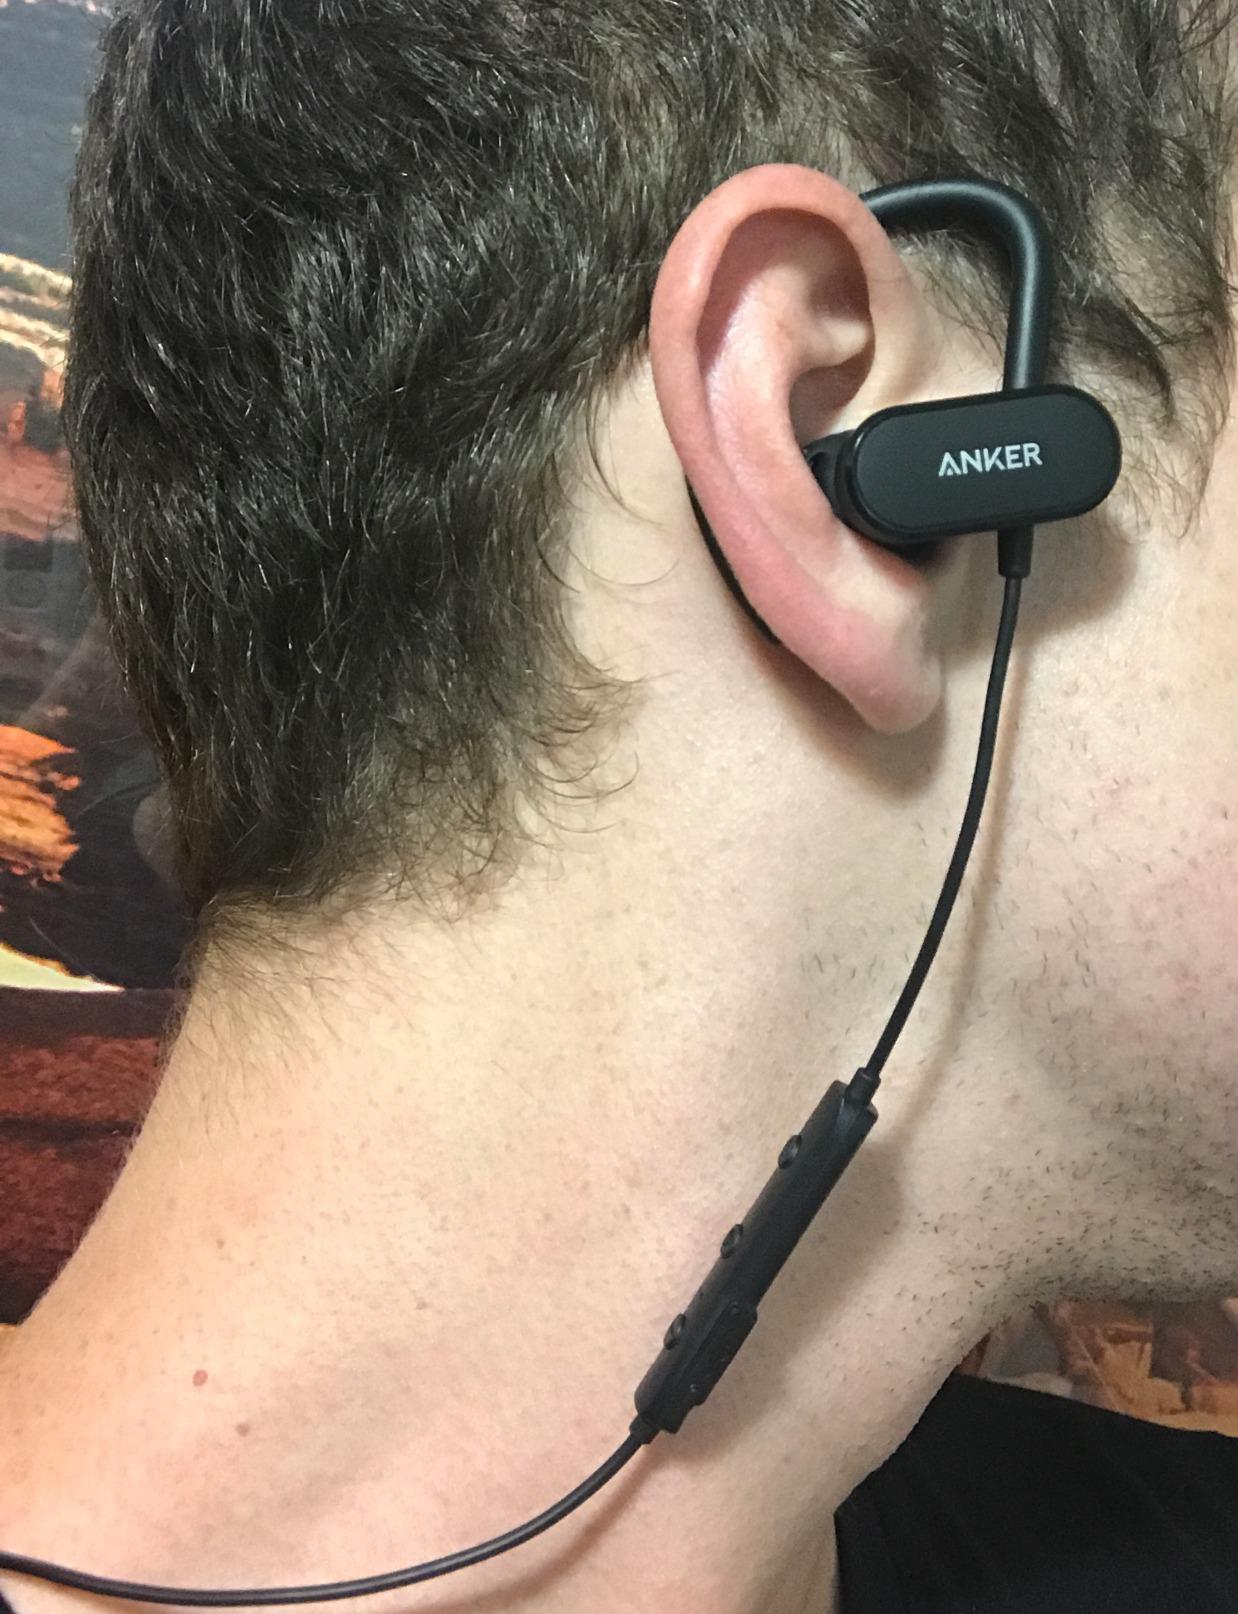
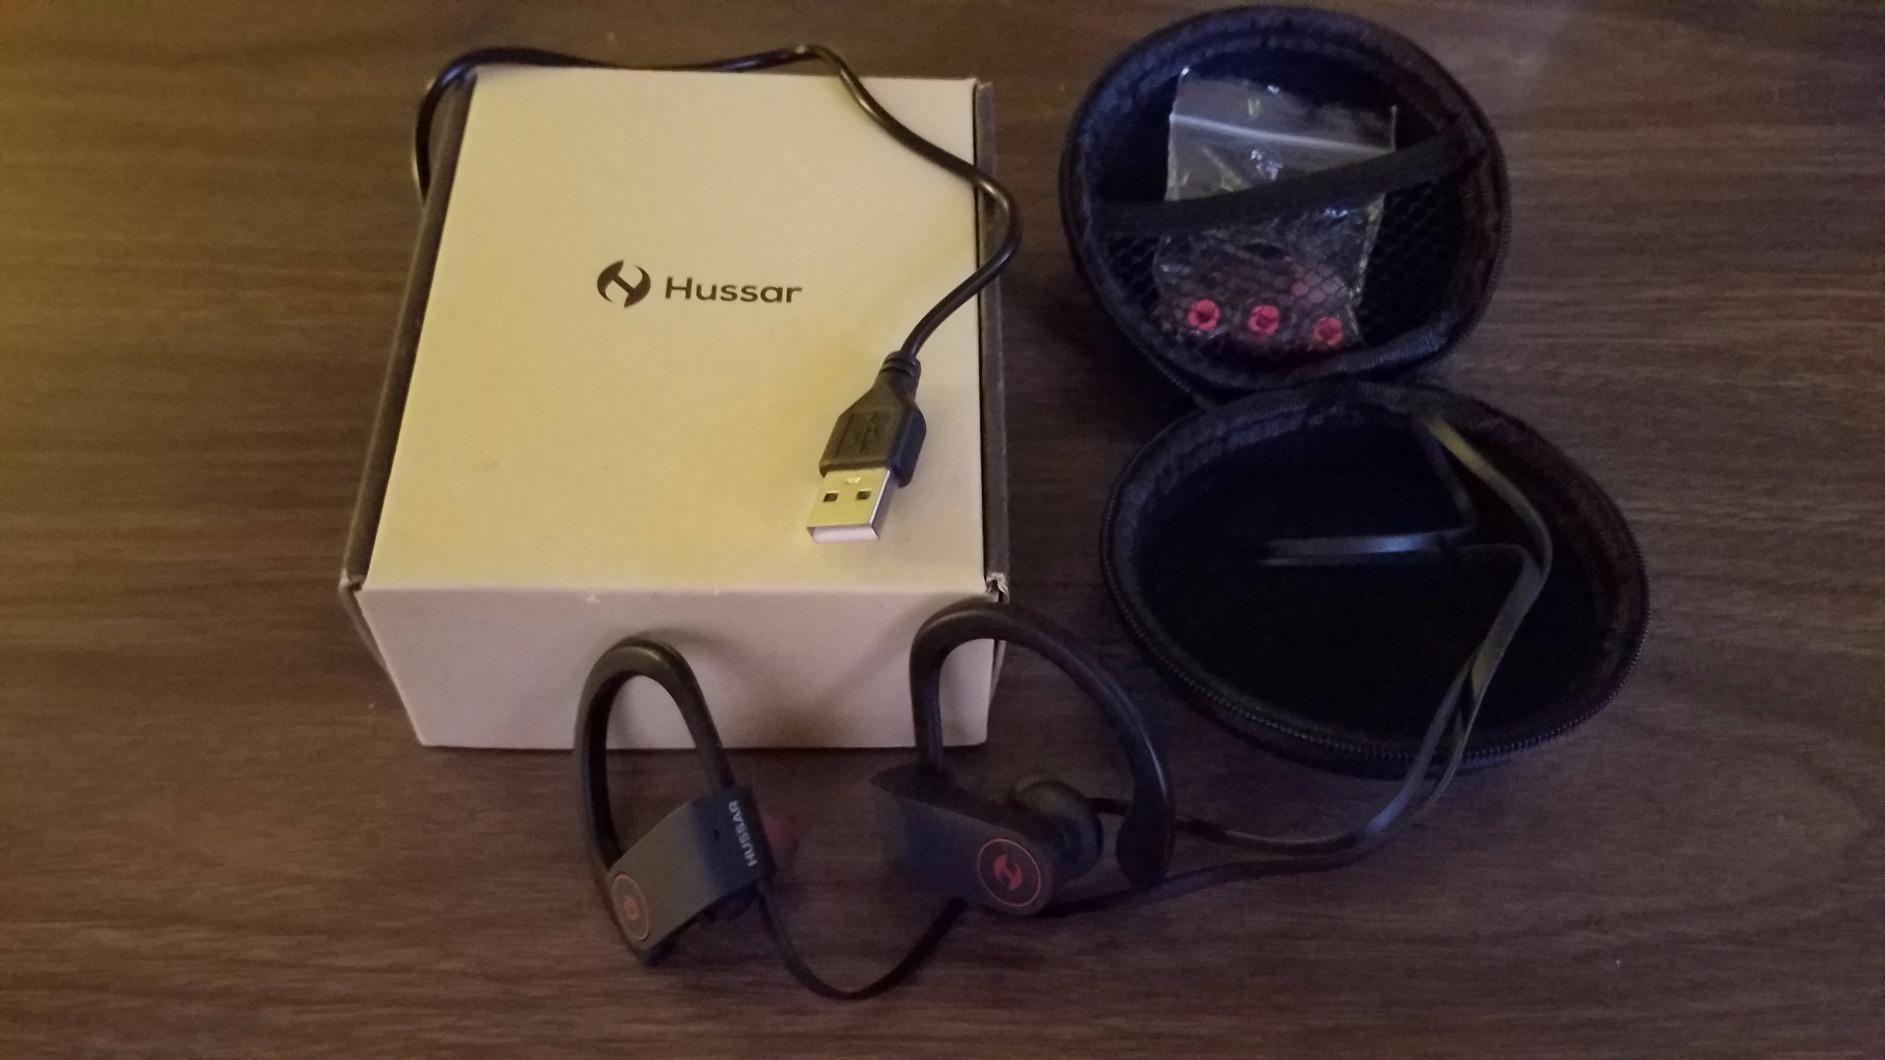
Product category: headphones
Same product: no